Louis Lipsett

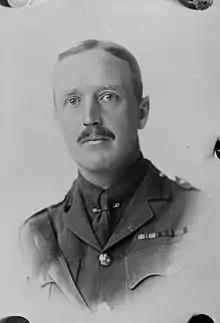

Major-General Louis James Lipsett (14 June 1874 – 14 October 1918), was a senior officer in the British Army and Canadian Expeditionary Force during the First World War. He commanded the 3rd Canadian Division during some of the bitterest battles of the war, taking over in 1916 after his predecessor, Malcolm Mercer, was killed. In 1918, Lipsett took command of the British 4th Division. Less than a month before the end of the war, during a reconnaissance mission observing German positions along the River Selle, Lipsett was killed. He was the last British general to be killed during the First World War.